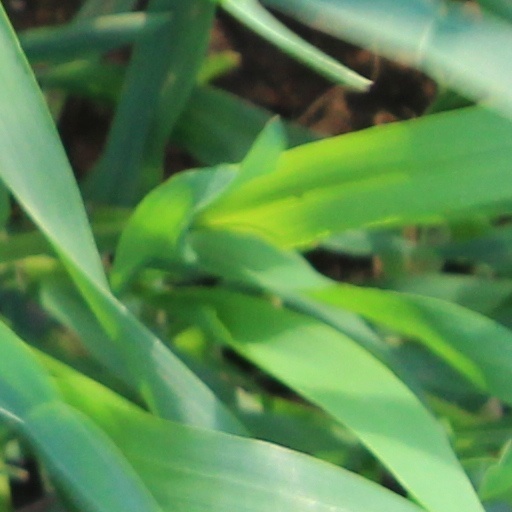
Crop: wheat